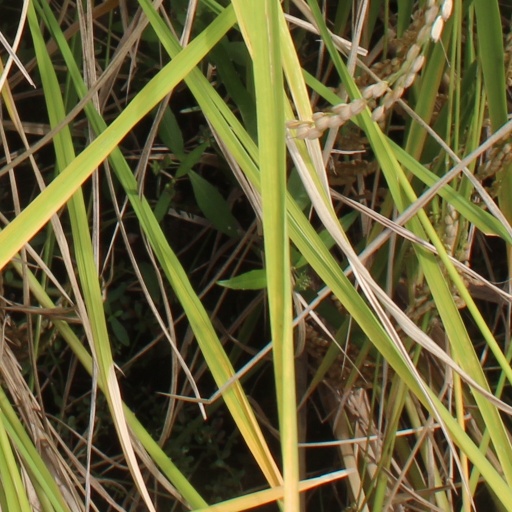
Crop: rice